Namibe Province

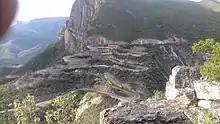
Serra da Leba Road

Namibe Province covers an area of 57,091 km, much of which is desert. The capital of the province is the city of Moçâmedes, with the second city being Tômbua or Tómbwa (formerly Porto Alexandre). In the Namib Desert can be seen the rare "Welwitschia mirabilis", "a strange plant with a giant root", and also the Iona National Park. Lake Arco, a fresh-water oasis, is a stunning sight in the middle of the desert. Near the coast of the Bentiaba desert and in Iona National Park, Late Cretaceous fossils of sharks, turtles, mosasaurs, plesiosaurs and sauropods have been discovered.